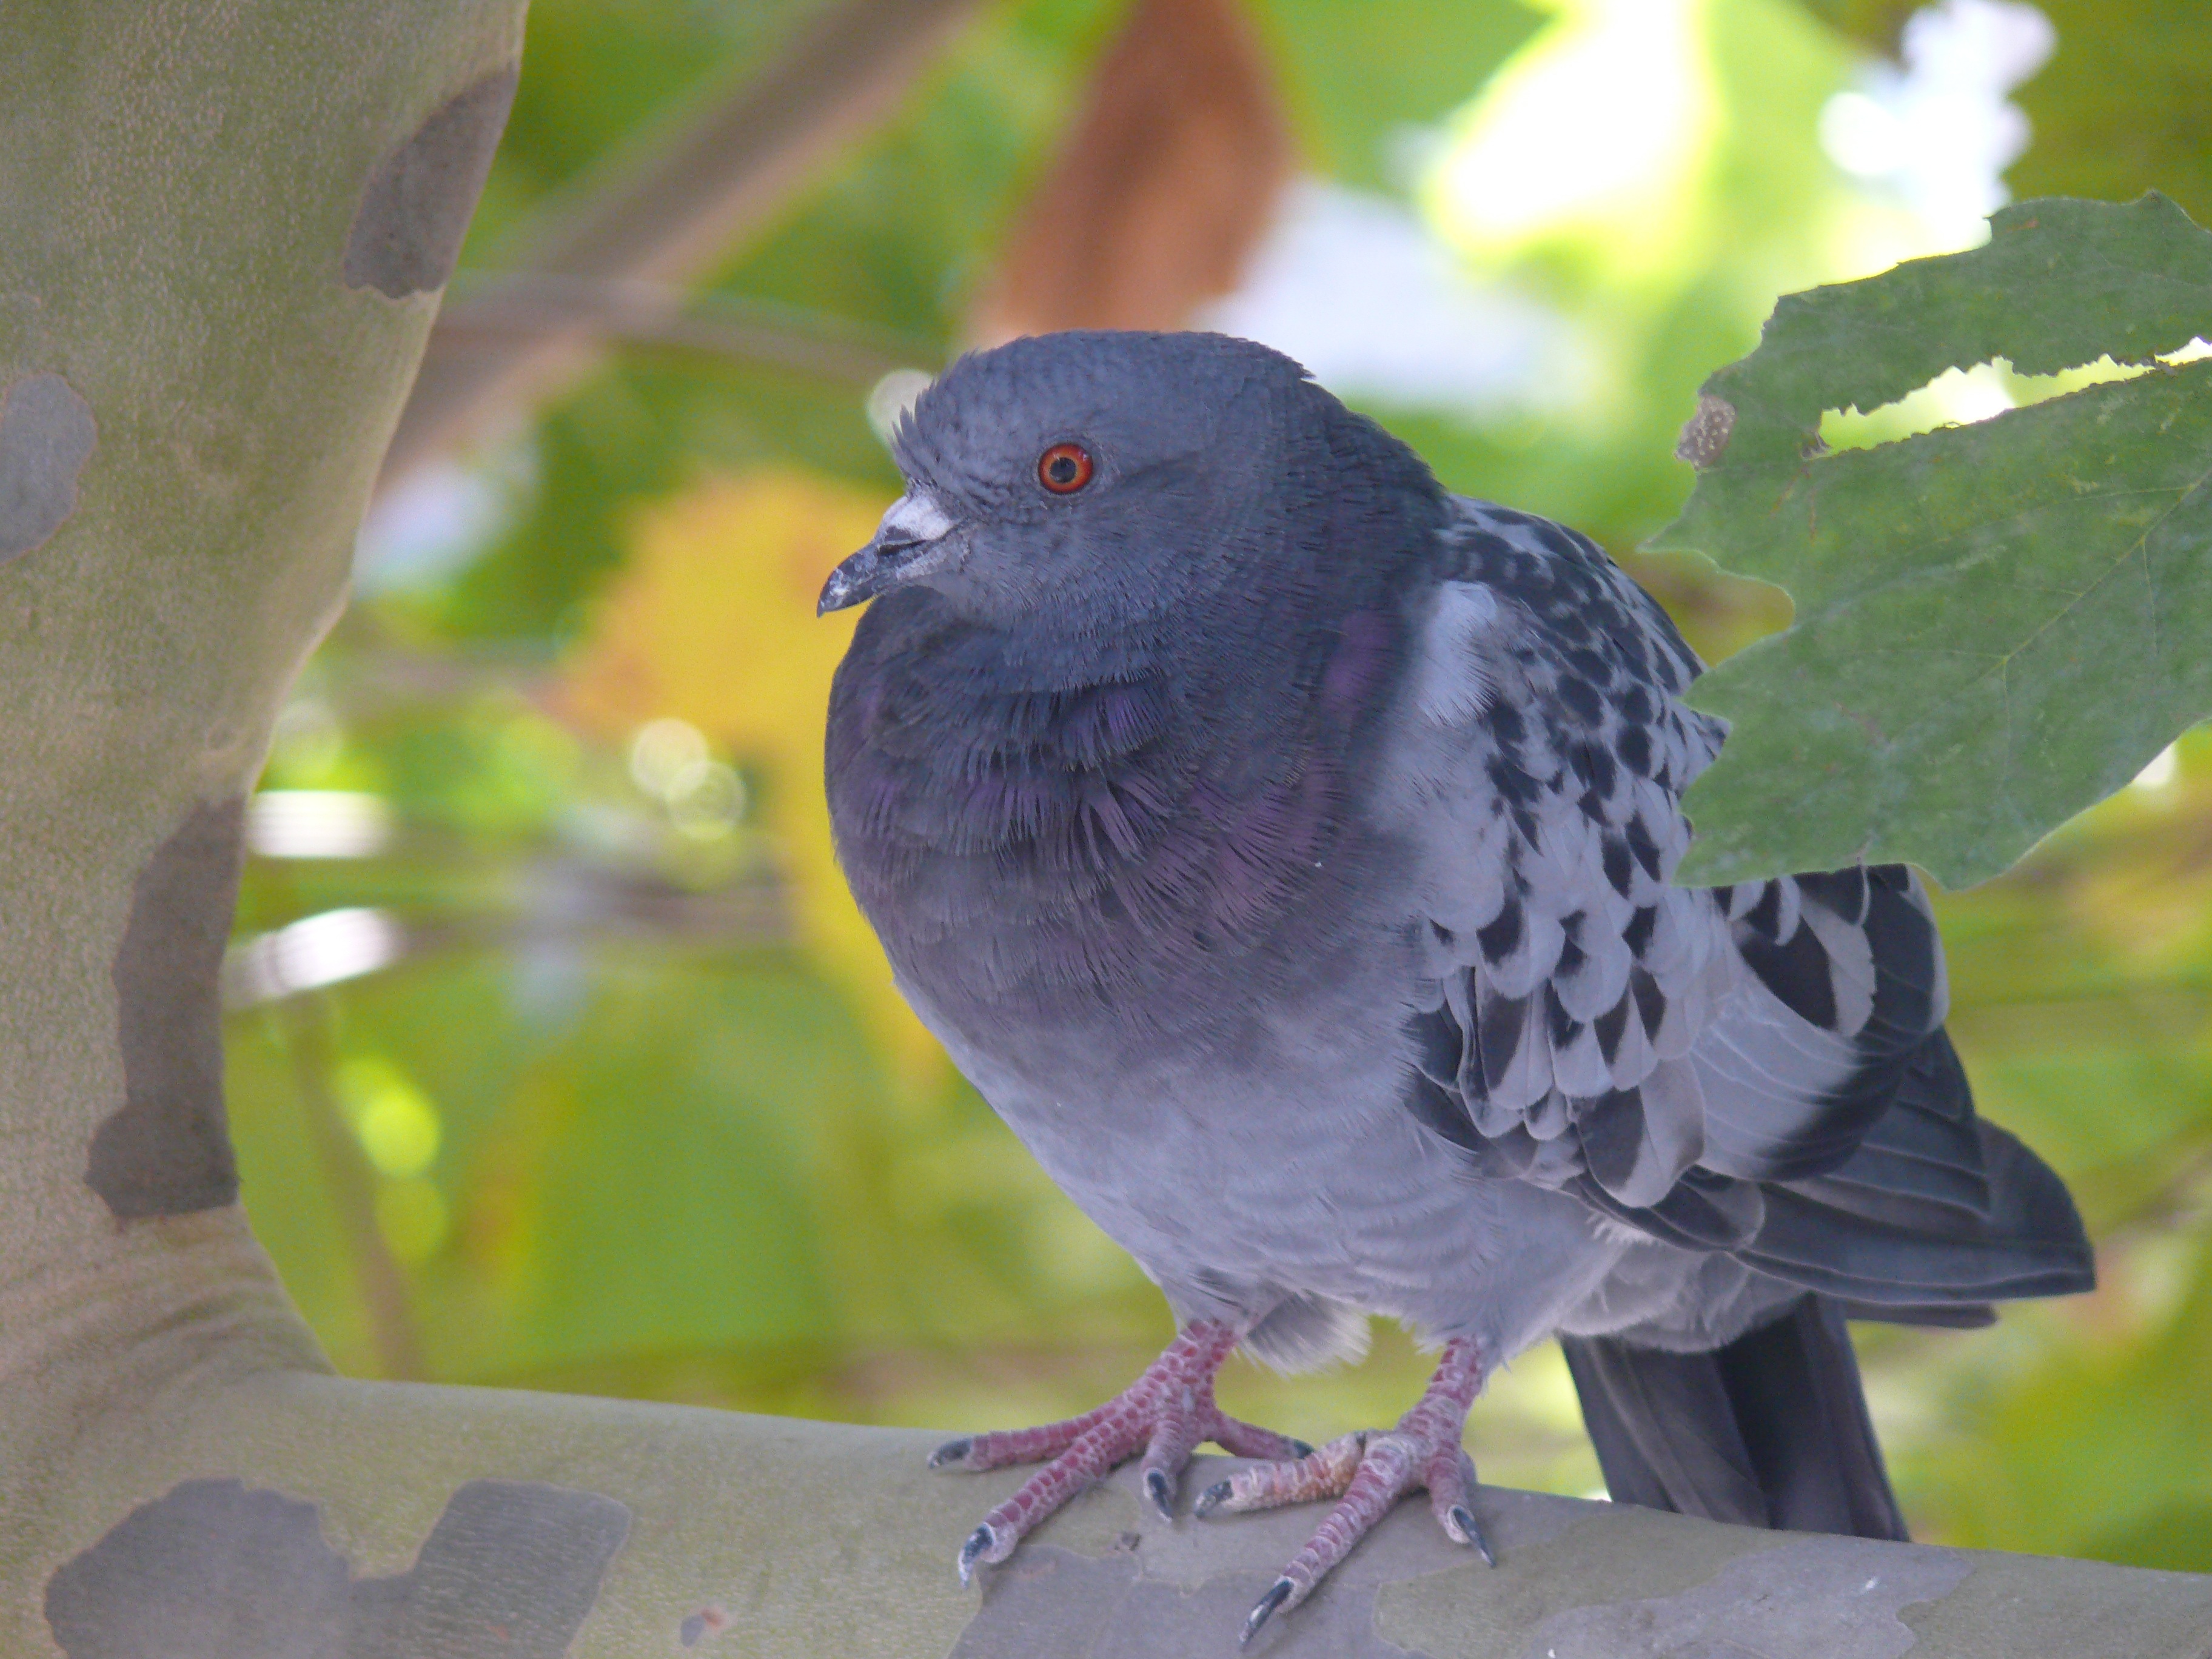
nature, branch, bird, wing, animal, wildlife, spring, beak, fauna, plumage, birds, dove, vertebrate, parakeet, animal world, wildlife photography, harmony, perching bird, emberizidae, pigeons and doves